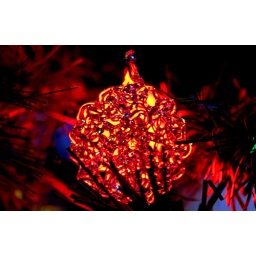
Clear, colorless glass Christmas ornament in front of a red bulb